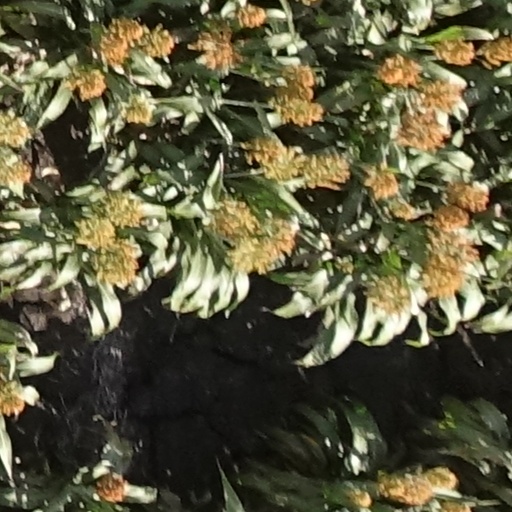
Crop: sorghum